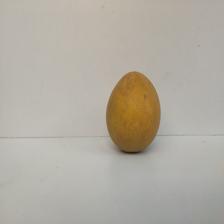
Size: Large